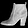
Label: Ankle boot